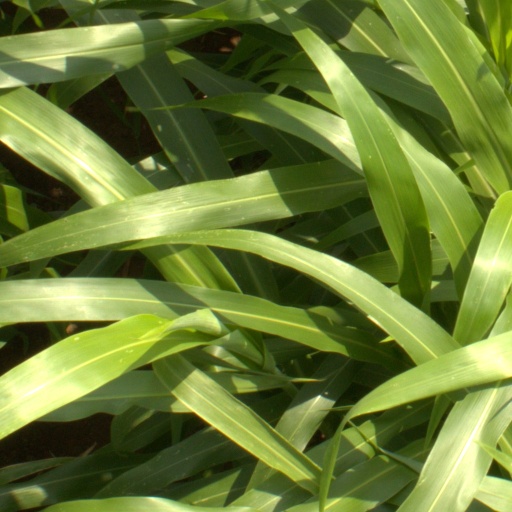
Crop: sorghum